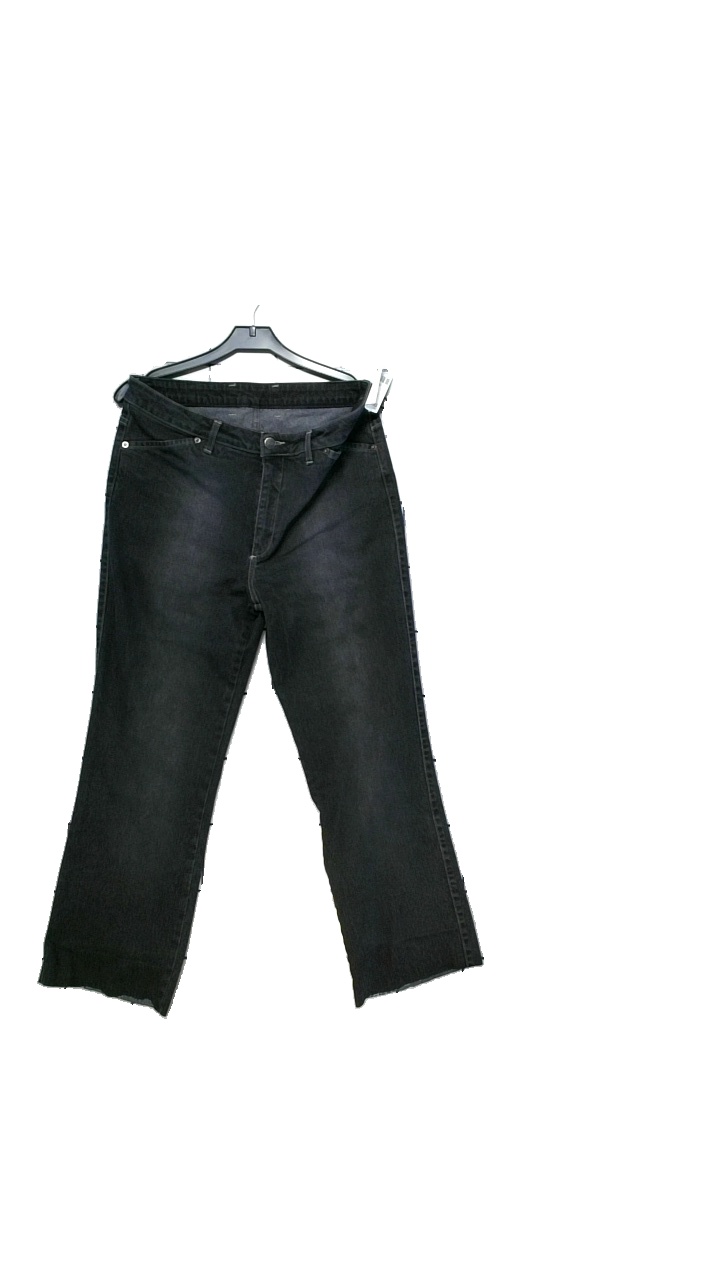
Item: Jeans (Ladies)
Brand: Ril's Jeans
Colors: Black
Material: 76% cotton, 22% elastane
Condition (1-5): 4
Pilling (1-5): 5
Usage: Reuse
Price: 50-100